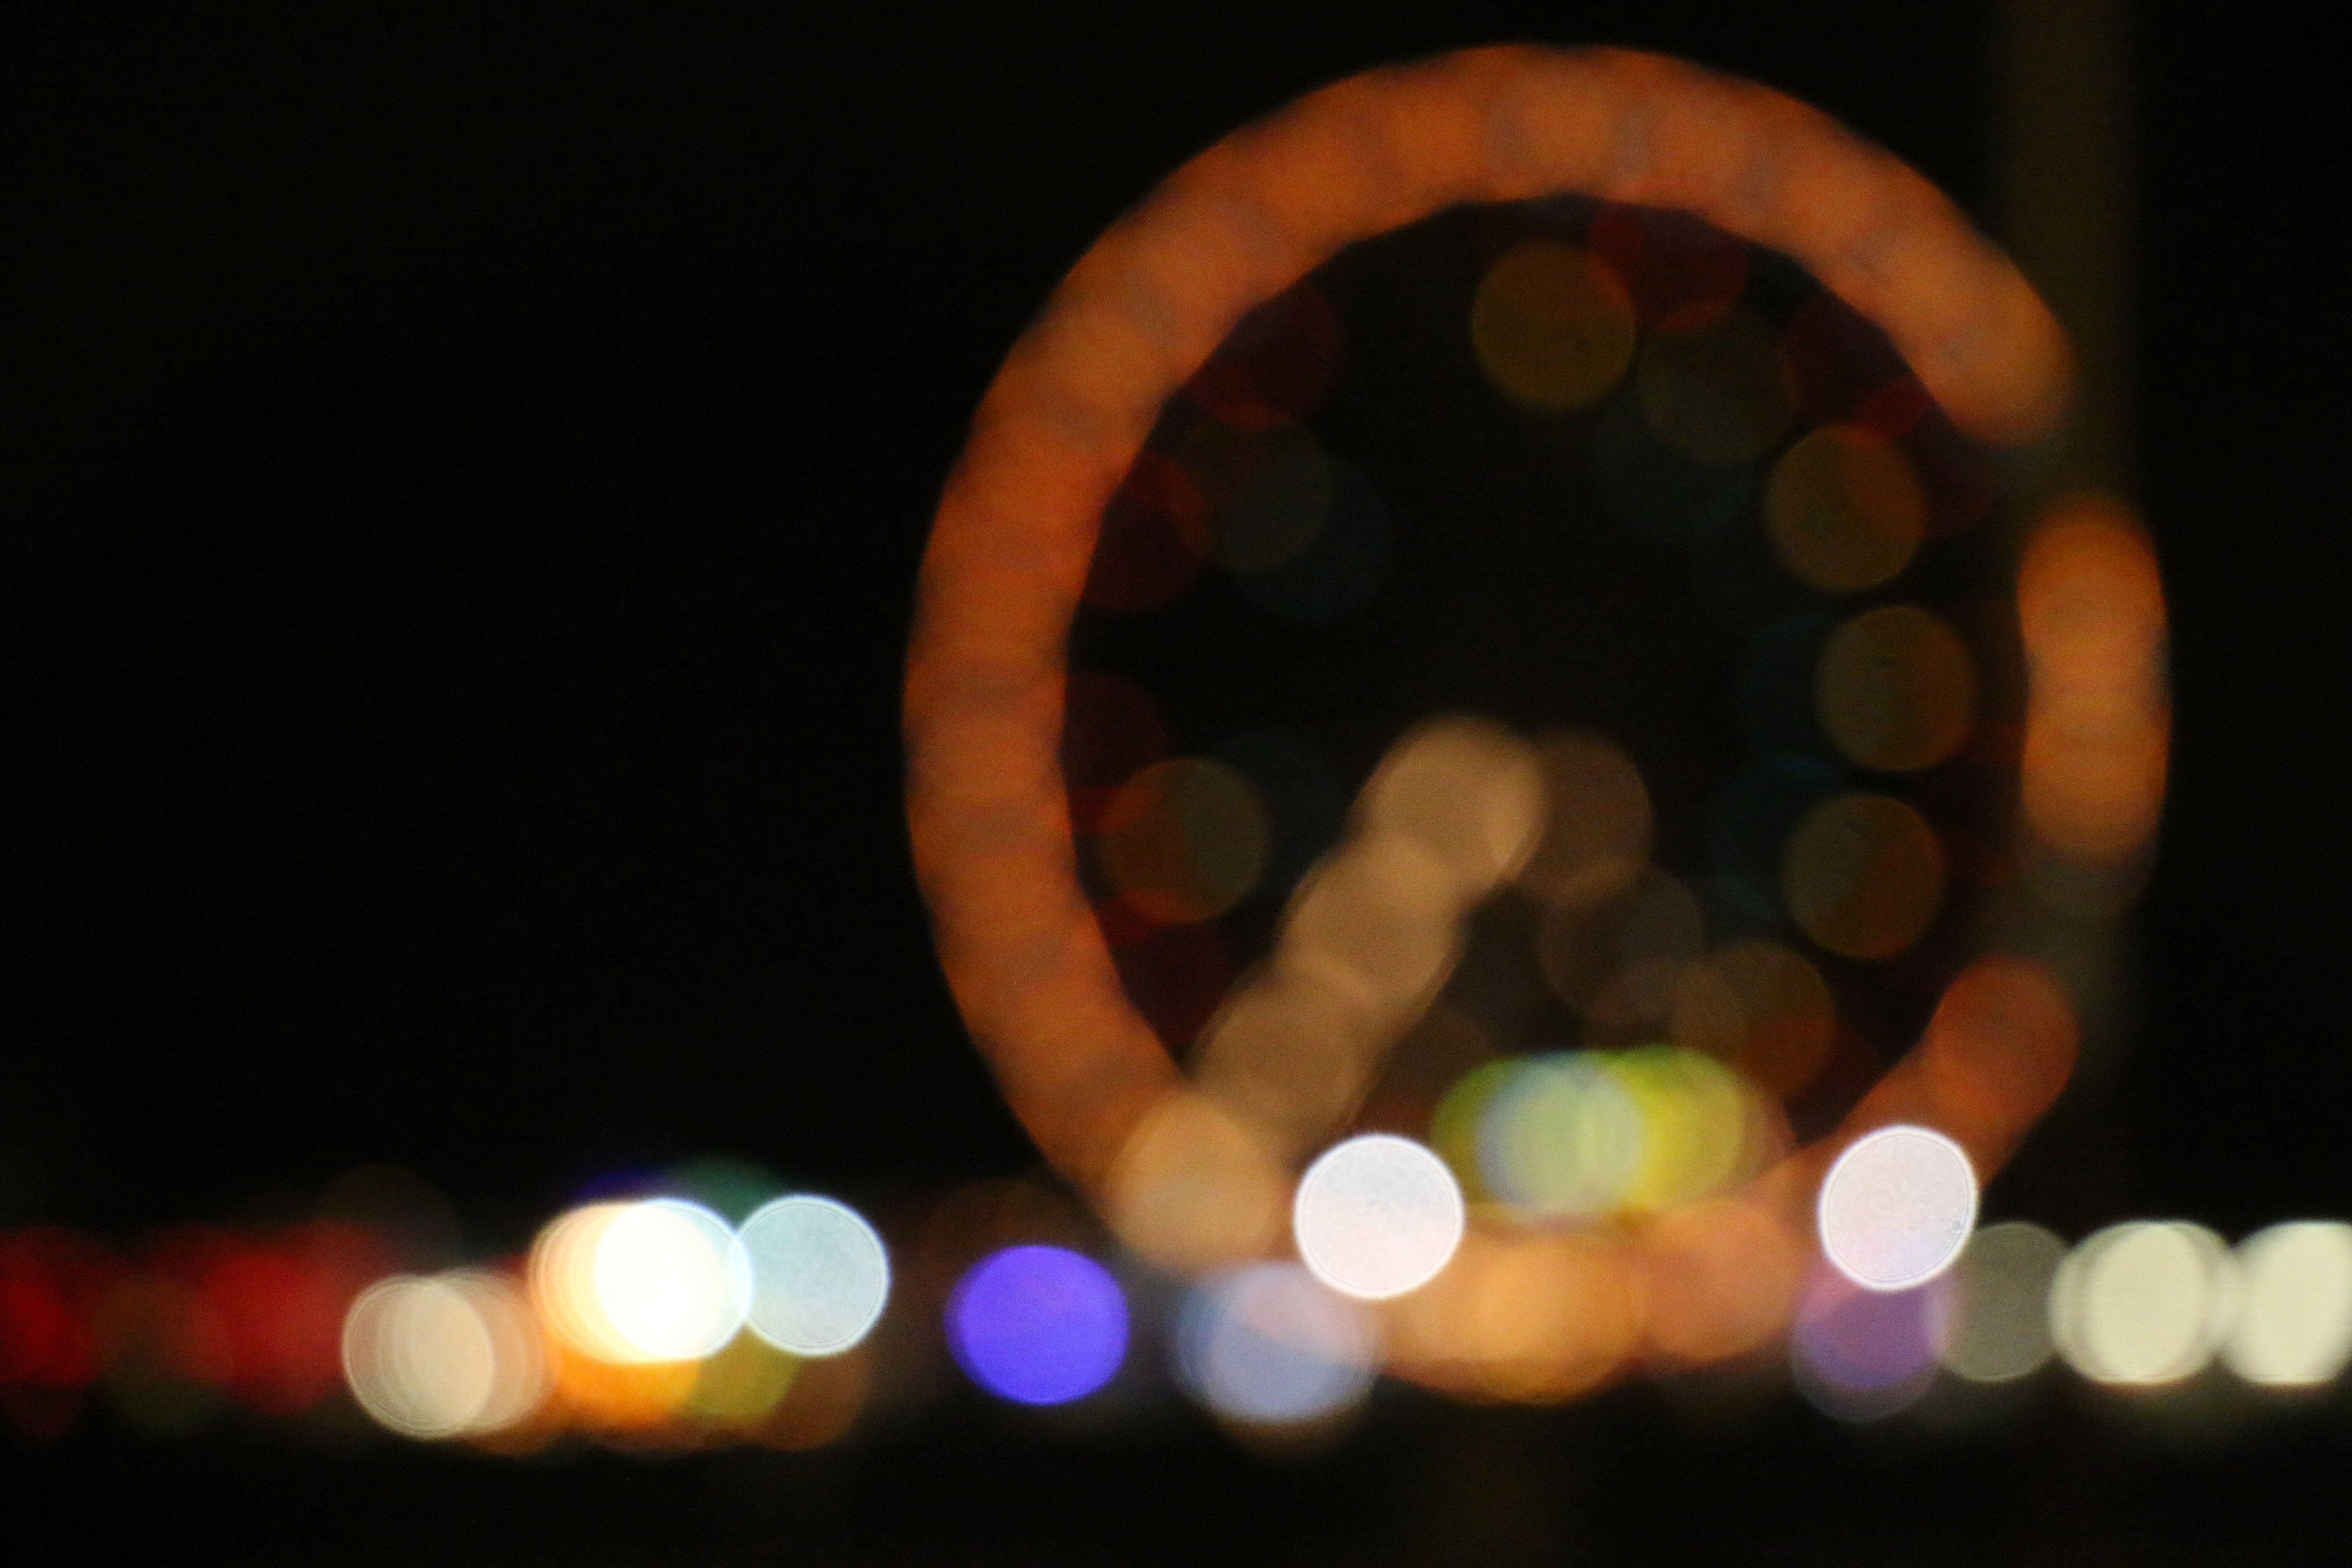
light, bokeh, blur, night, wheel, number, seaside, ferris wheel, color, darkness, lighting, circle, fairground, blackpool, shape